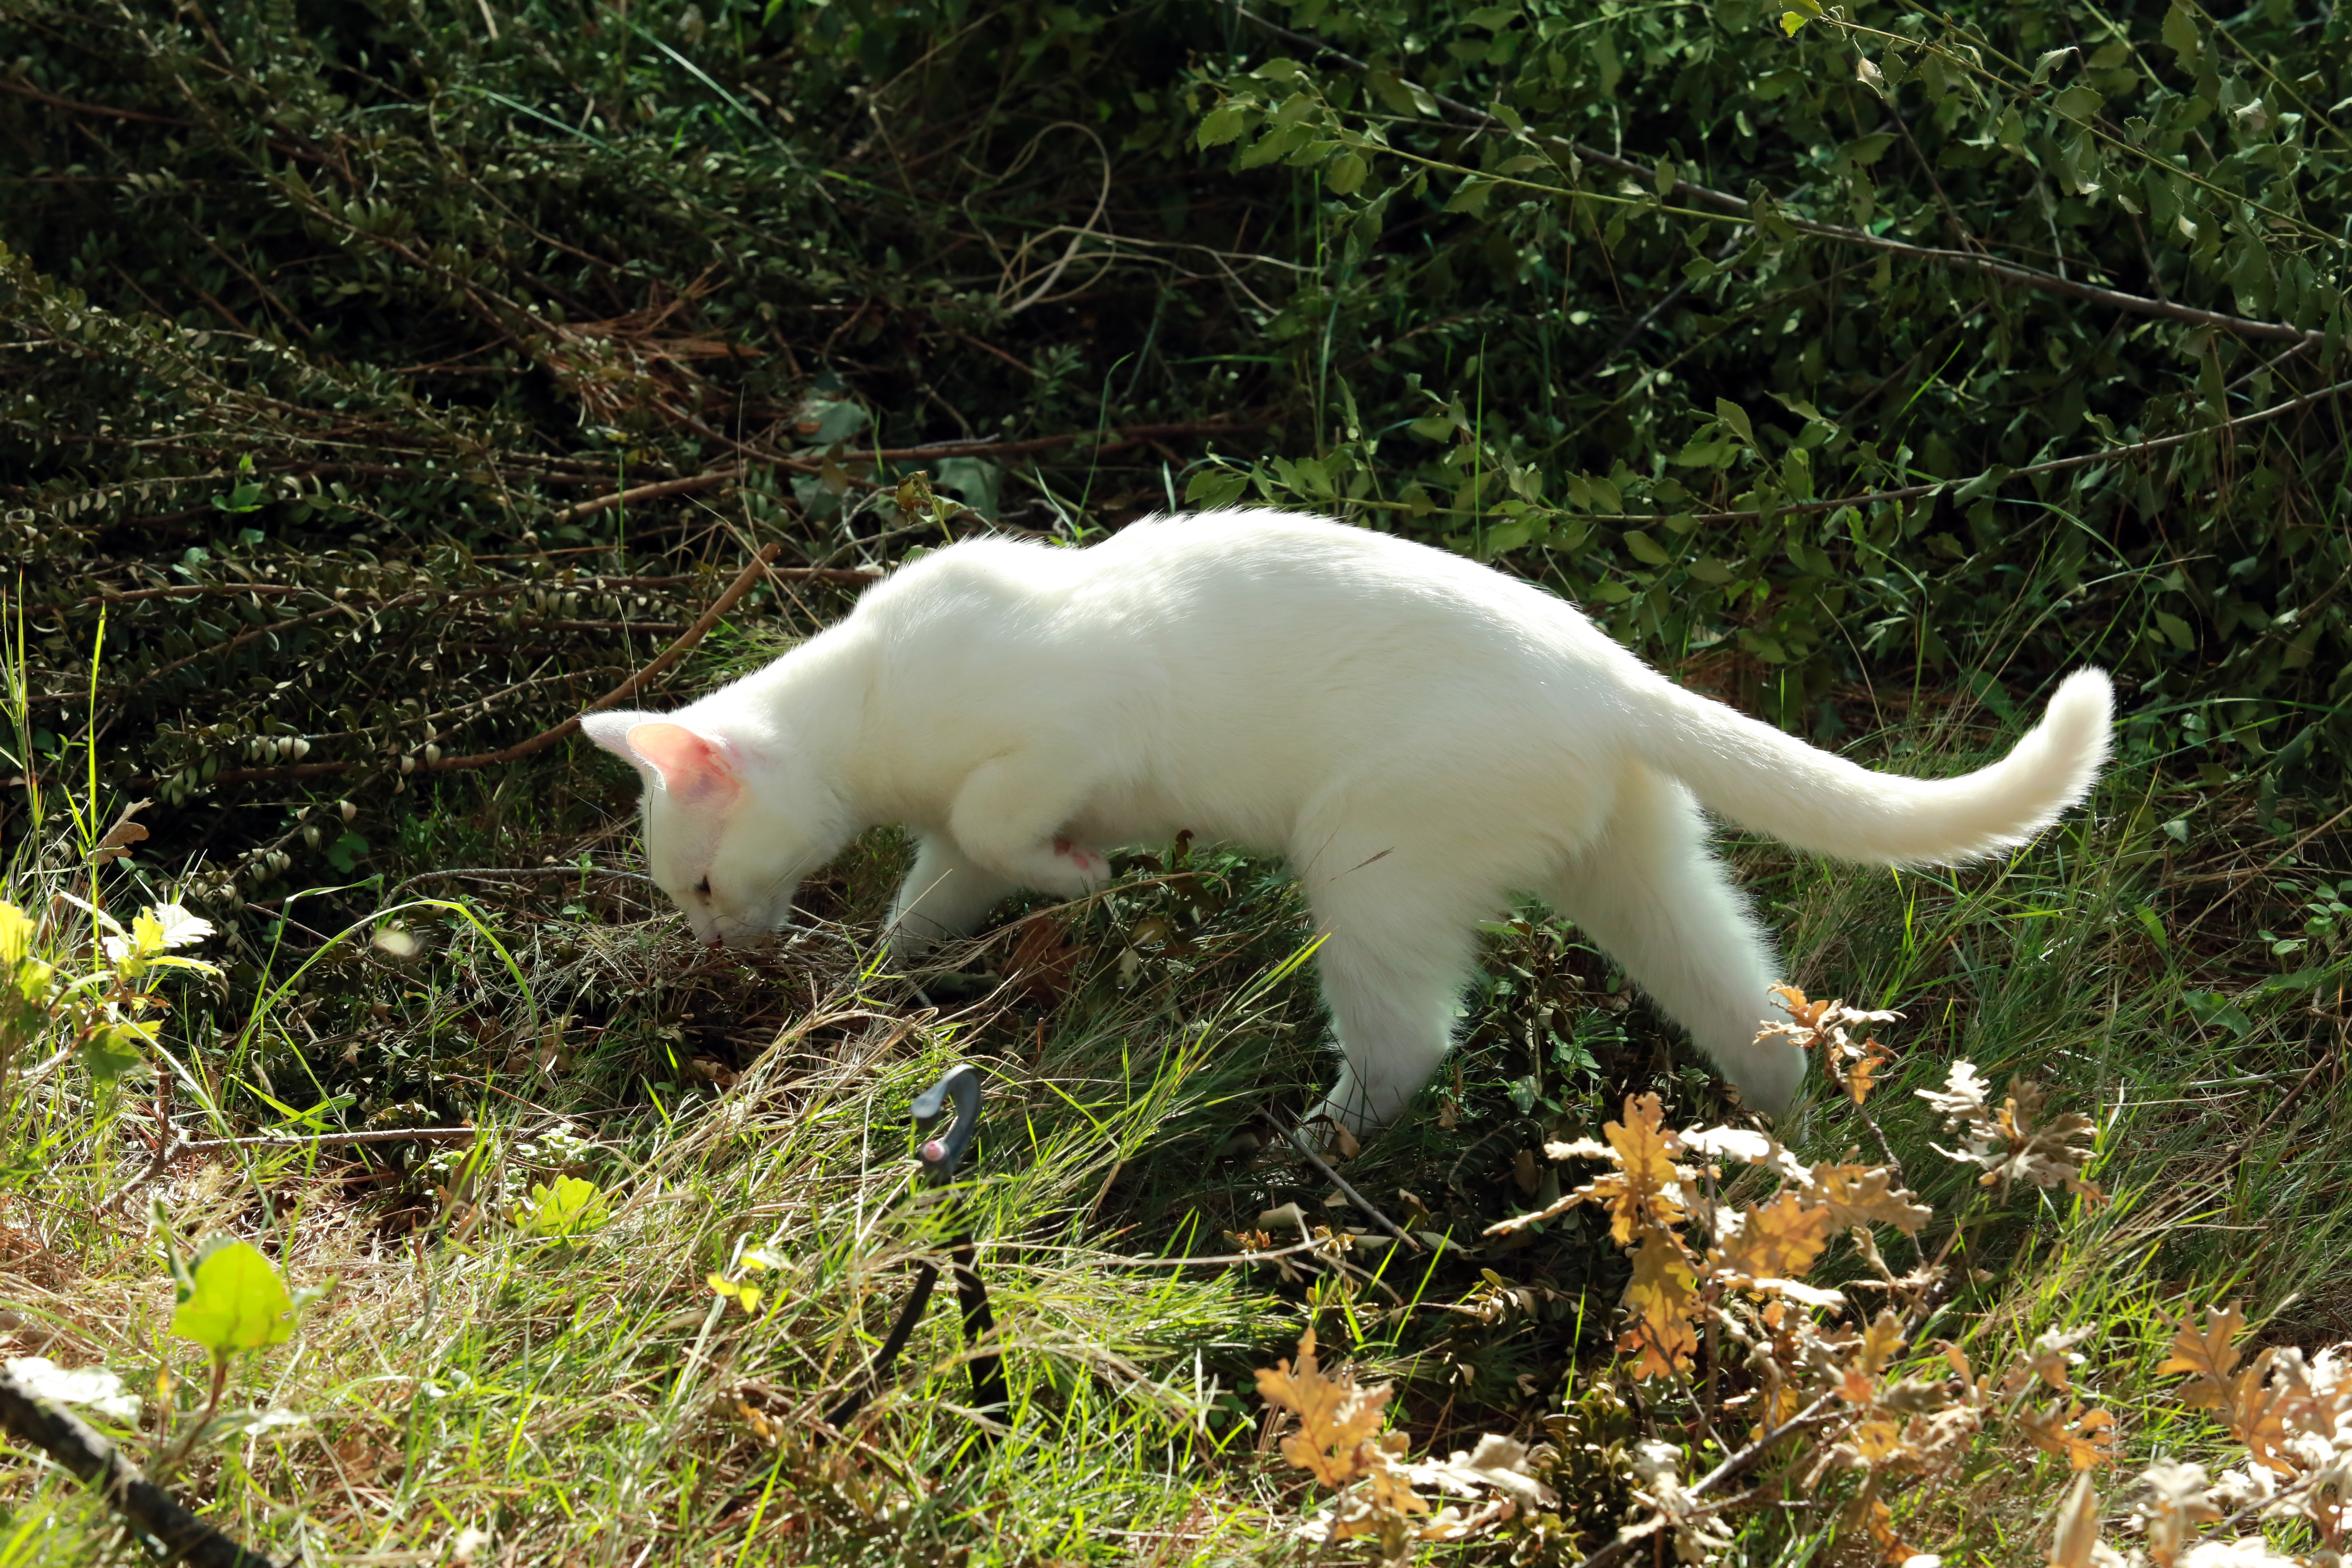
grass, outdoor, silhouette, light, flower, animal, wildlife, europe, pet, cat, autumn, canon, shadow, feline, mammal, freedom, fauna, midi, vertebrate, chat, ombre, licht, herbst, whitecat, lumiere, occitanie, isasza, southfrance, sdfrankreich, zuidfrankrijk, mditerrane, languedocroussillon, hrault, montpelliermtropole, eos5d, extrieur, jacou, hauskatze, libert, bosquet, fal, chatteblanche, schaten, november, small to medium sized cats, cat like mammal